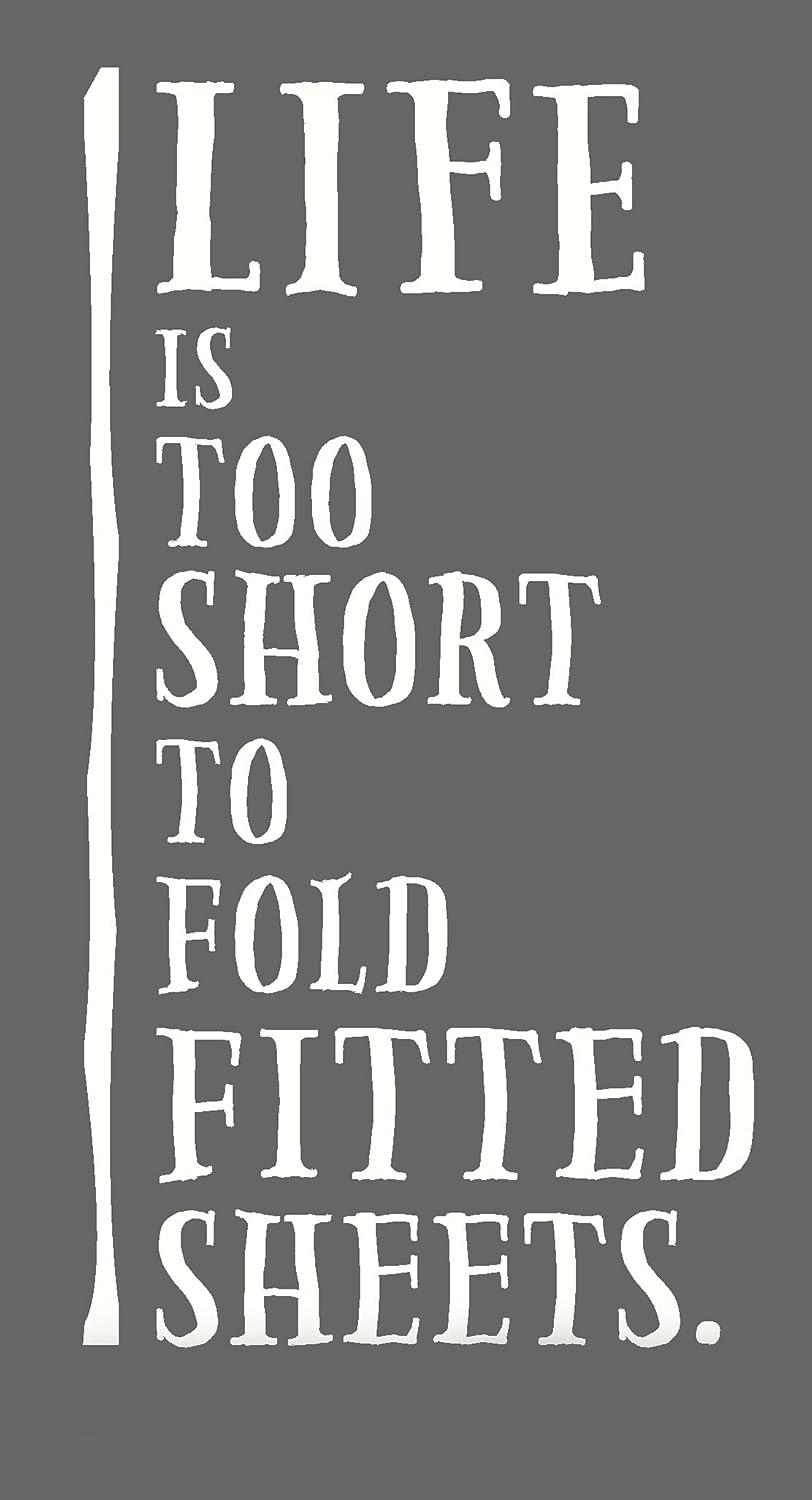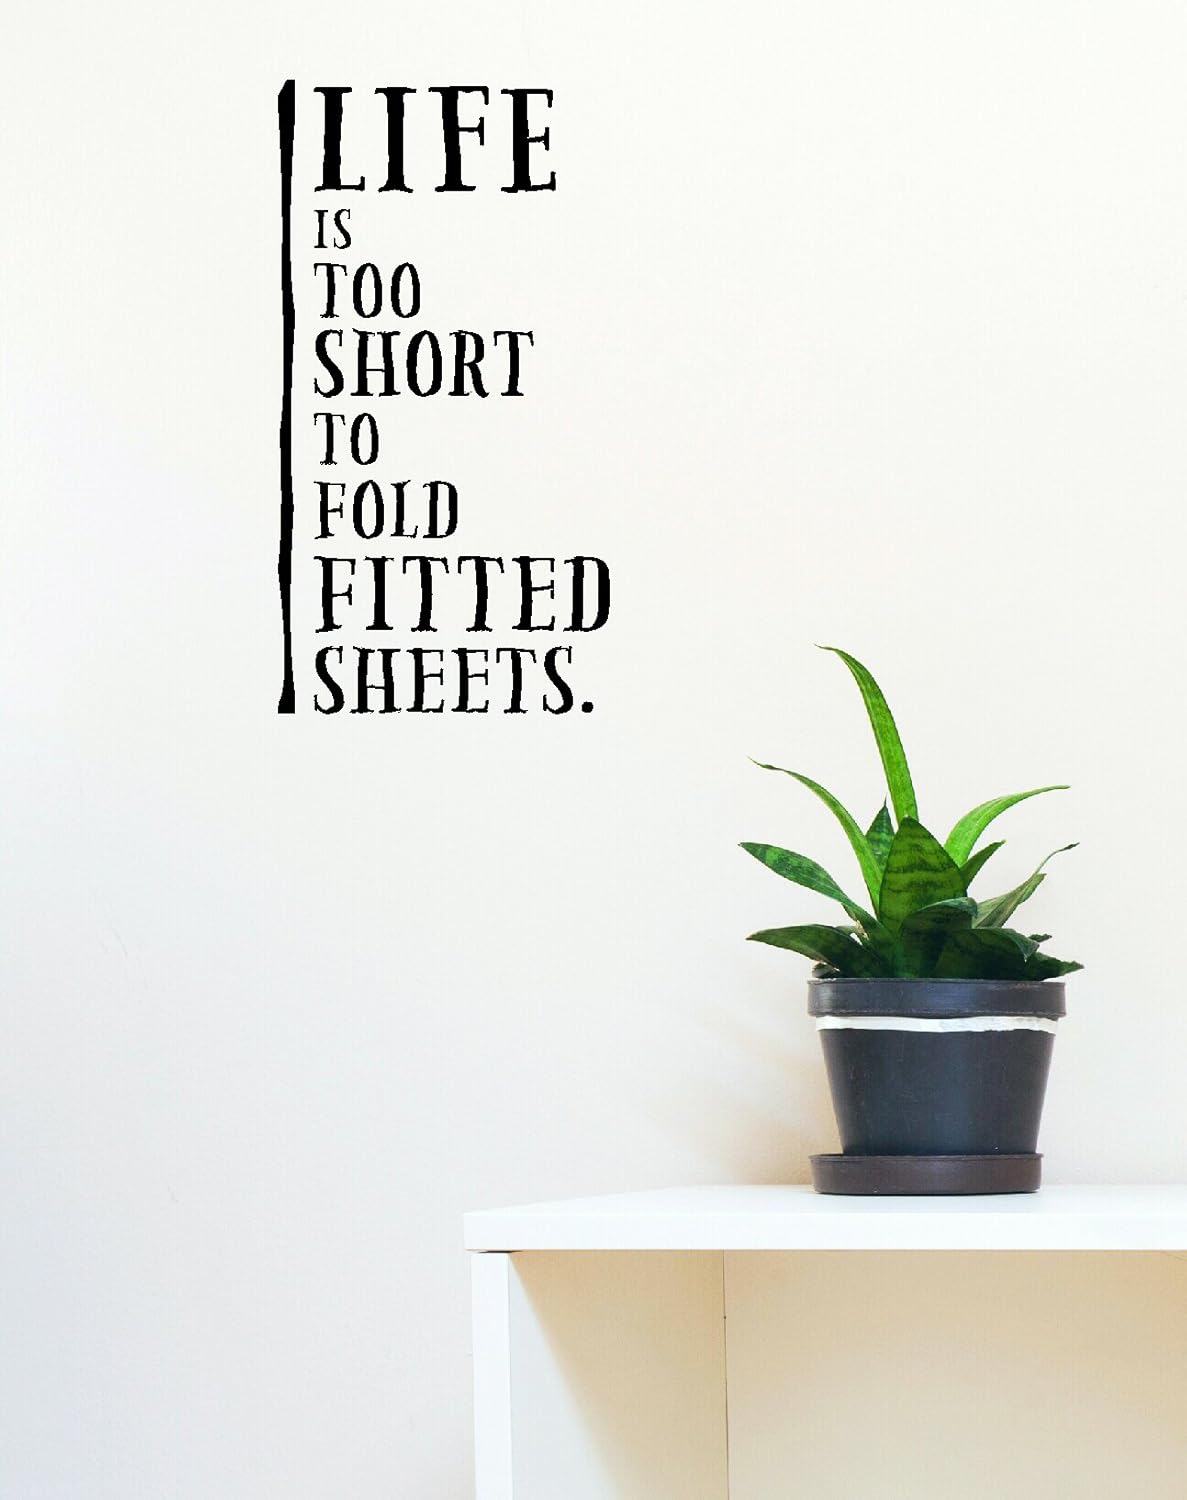
Wall Decor Plus More WDPM3352 Life is Too Short to Fold Fitted Sheets Humorous Laundry Room Wall Decal Sticker Decor, 23 x 12-Inch, White
Category: Tools & Home Improvement
Life Is Too Short To Fold Fitted Sheets - Humorous Laundry Wall Decal QuotePerfect Wall Decor for the Laundry Room!This Wall Decal Sticker is safe for Home Decor use, is easily removable without harming your wall surface but is not reusable.Our wall decals are ready to apply upon delivery, with the application tape already in placeThe matte finish of our wall decals makes it look like it is painted on!Detailed application instructions included.Our Wall Decal Stickers are die-cut decals - they are NOT a printed design on a clear plastic piece.Wall Decals can be applied to any smooth or semi-smooth surface. A squeegee is a handy tool to have for application.Exclusive of Wall Decor Plus More and Made in the USA.
Features: Size: 23"W x 12"H | Color: White | Exclusive product of Wall Decor Plus More | Easily removable (but not reusable) - Patience is required when applying to textured walls. | Made with High Quality Indoor Matte-finish material designed for Home Decor use